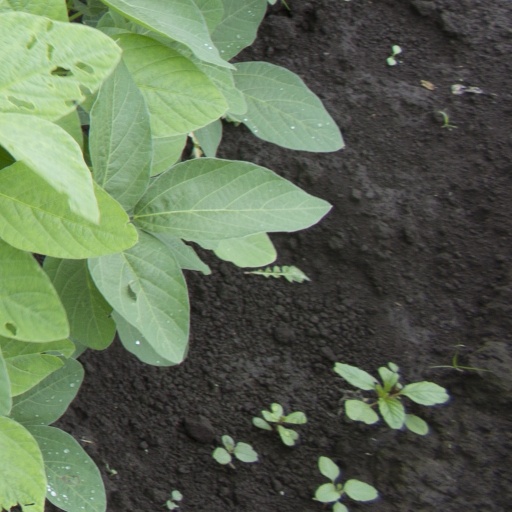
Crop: soybean